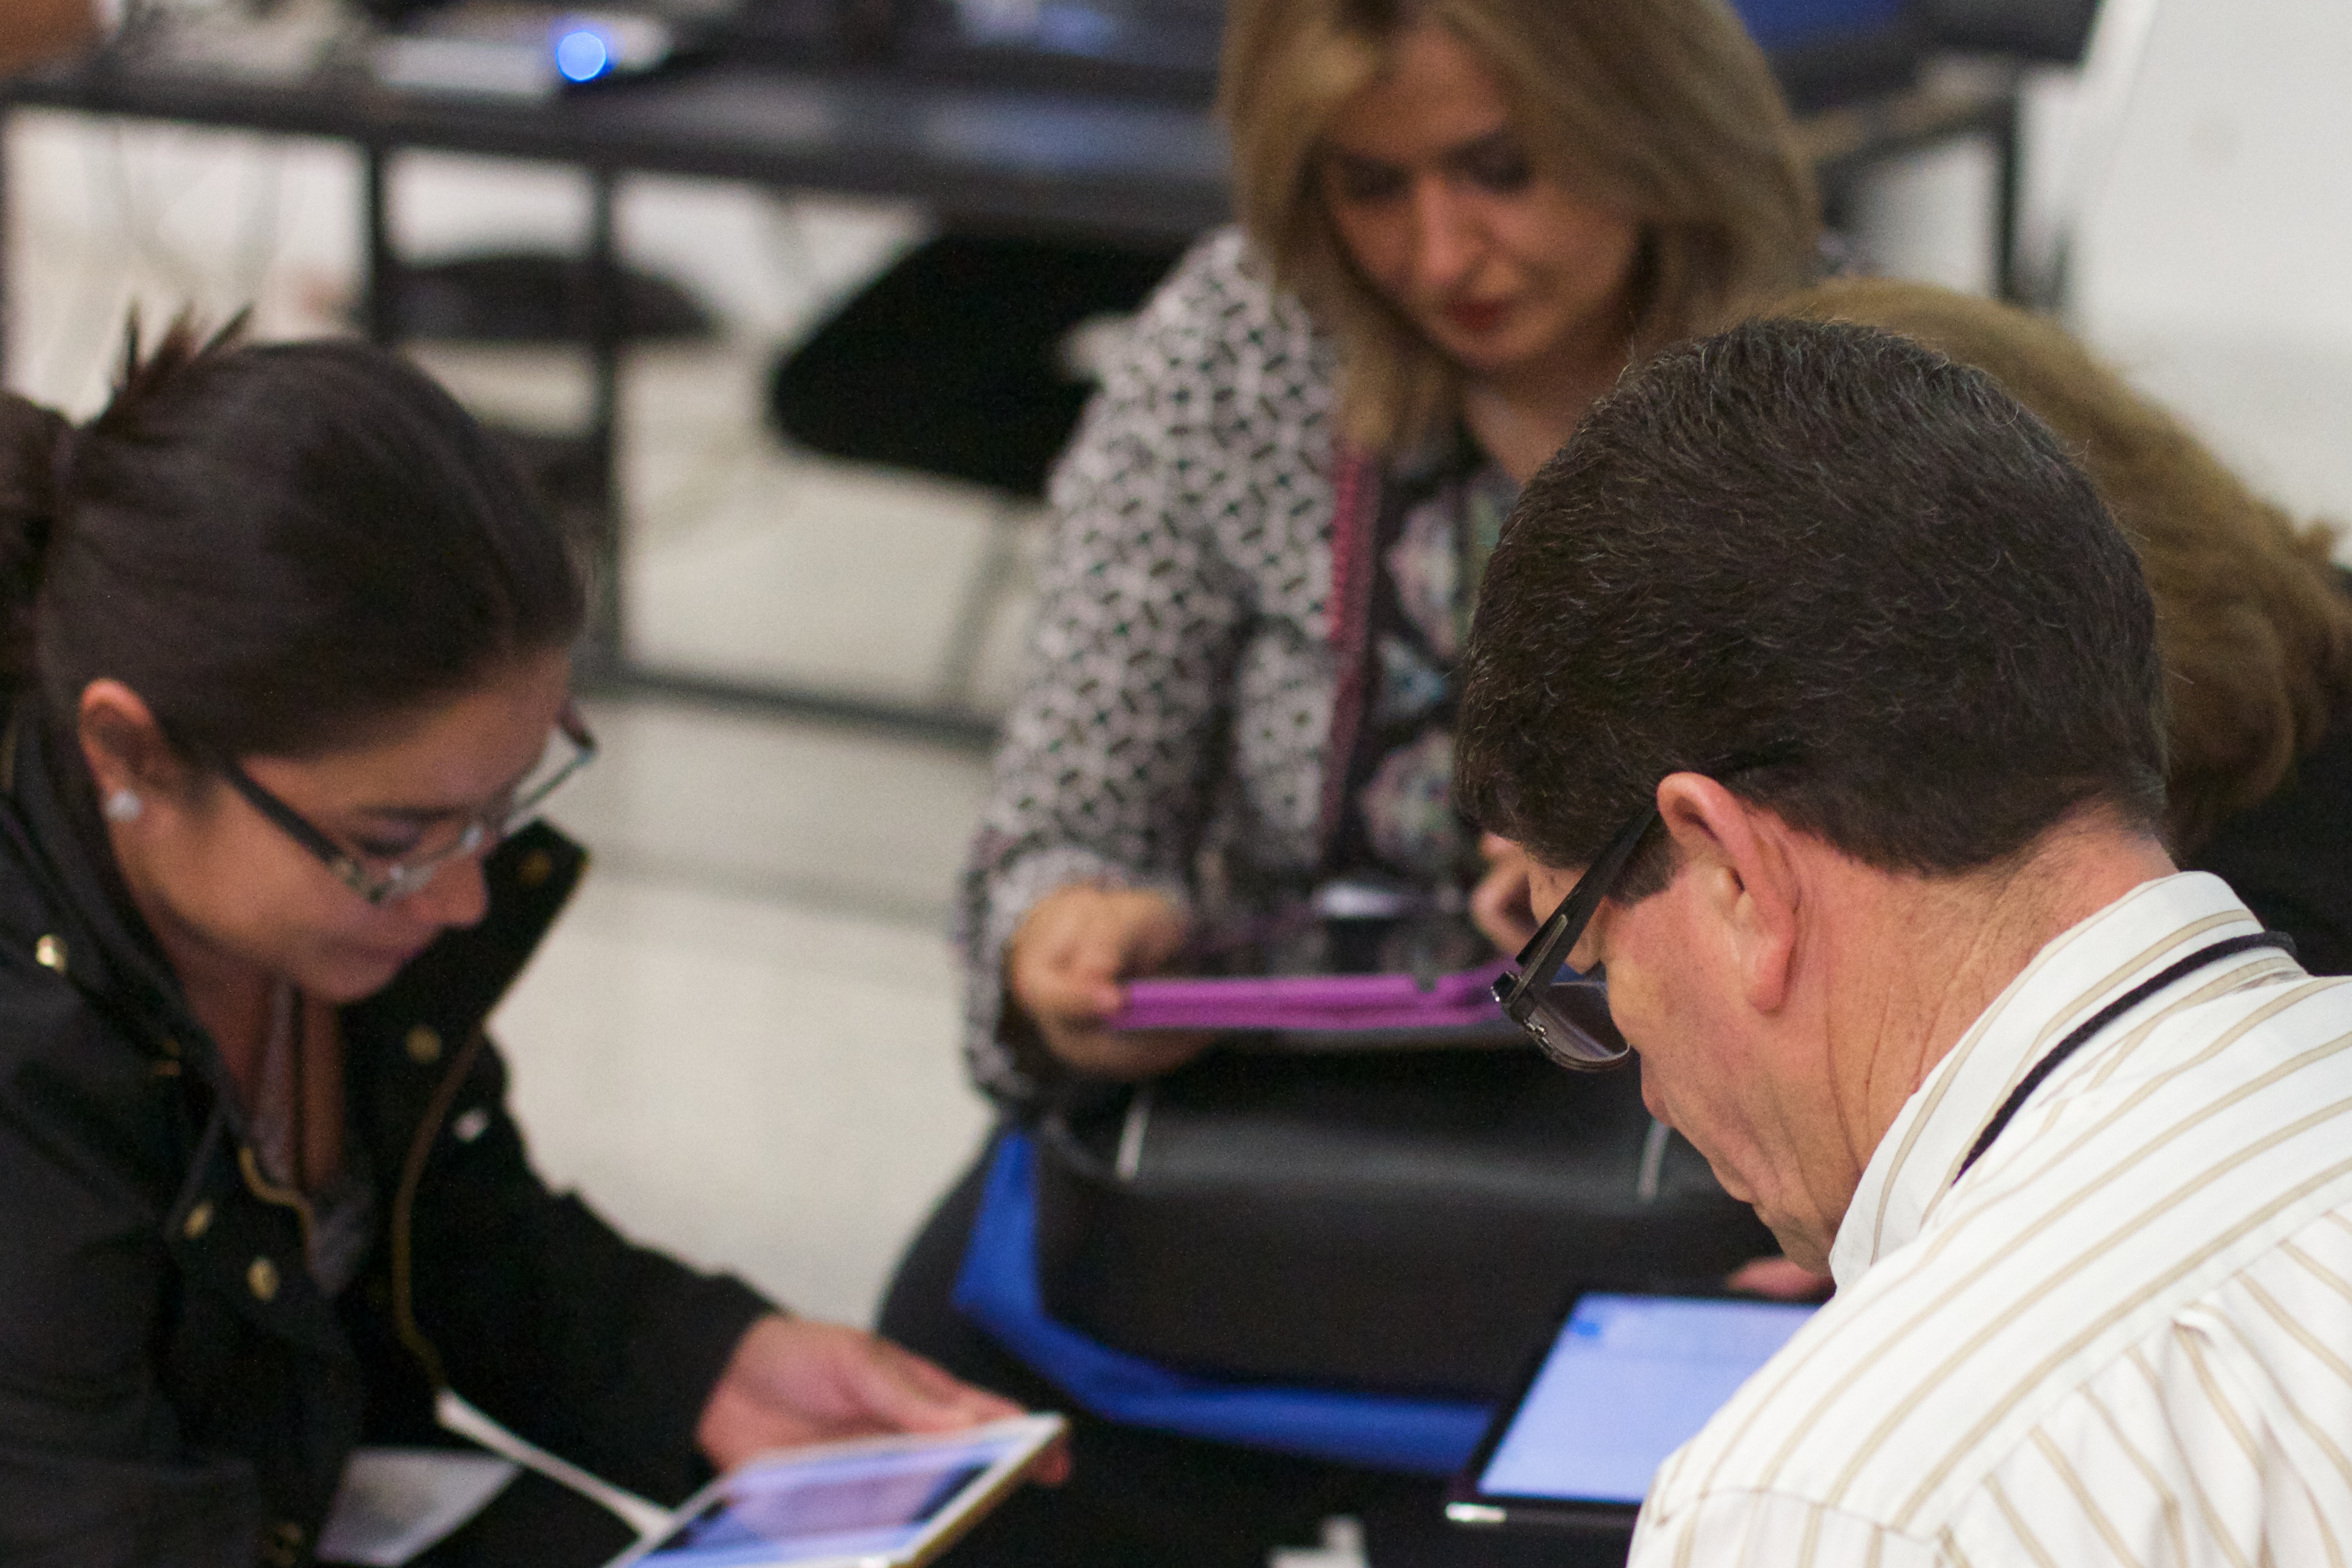
professional, education, learning, udgagora